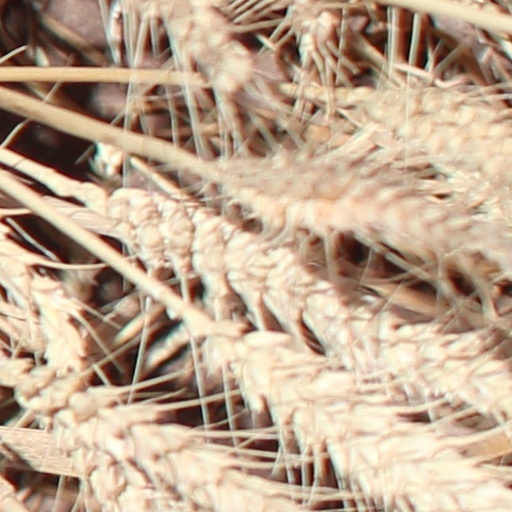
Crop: wheat